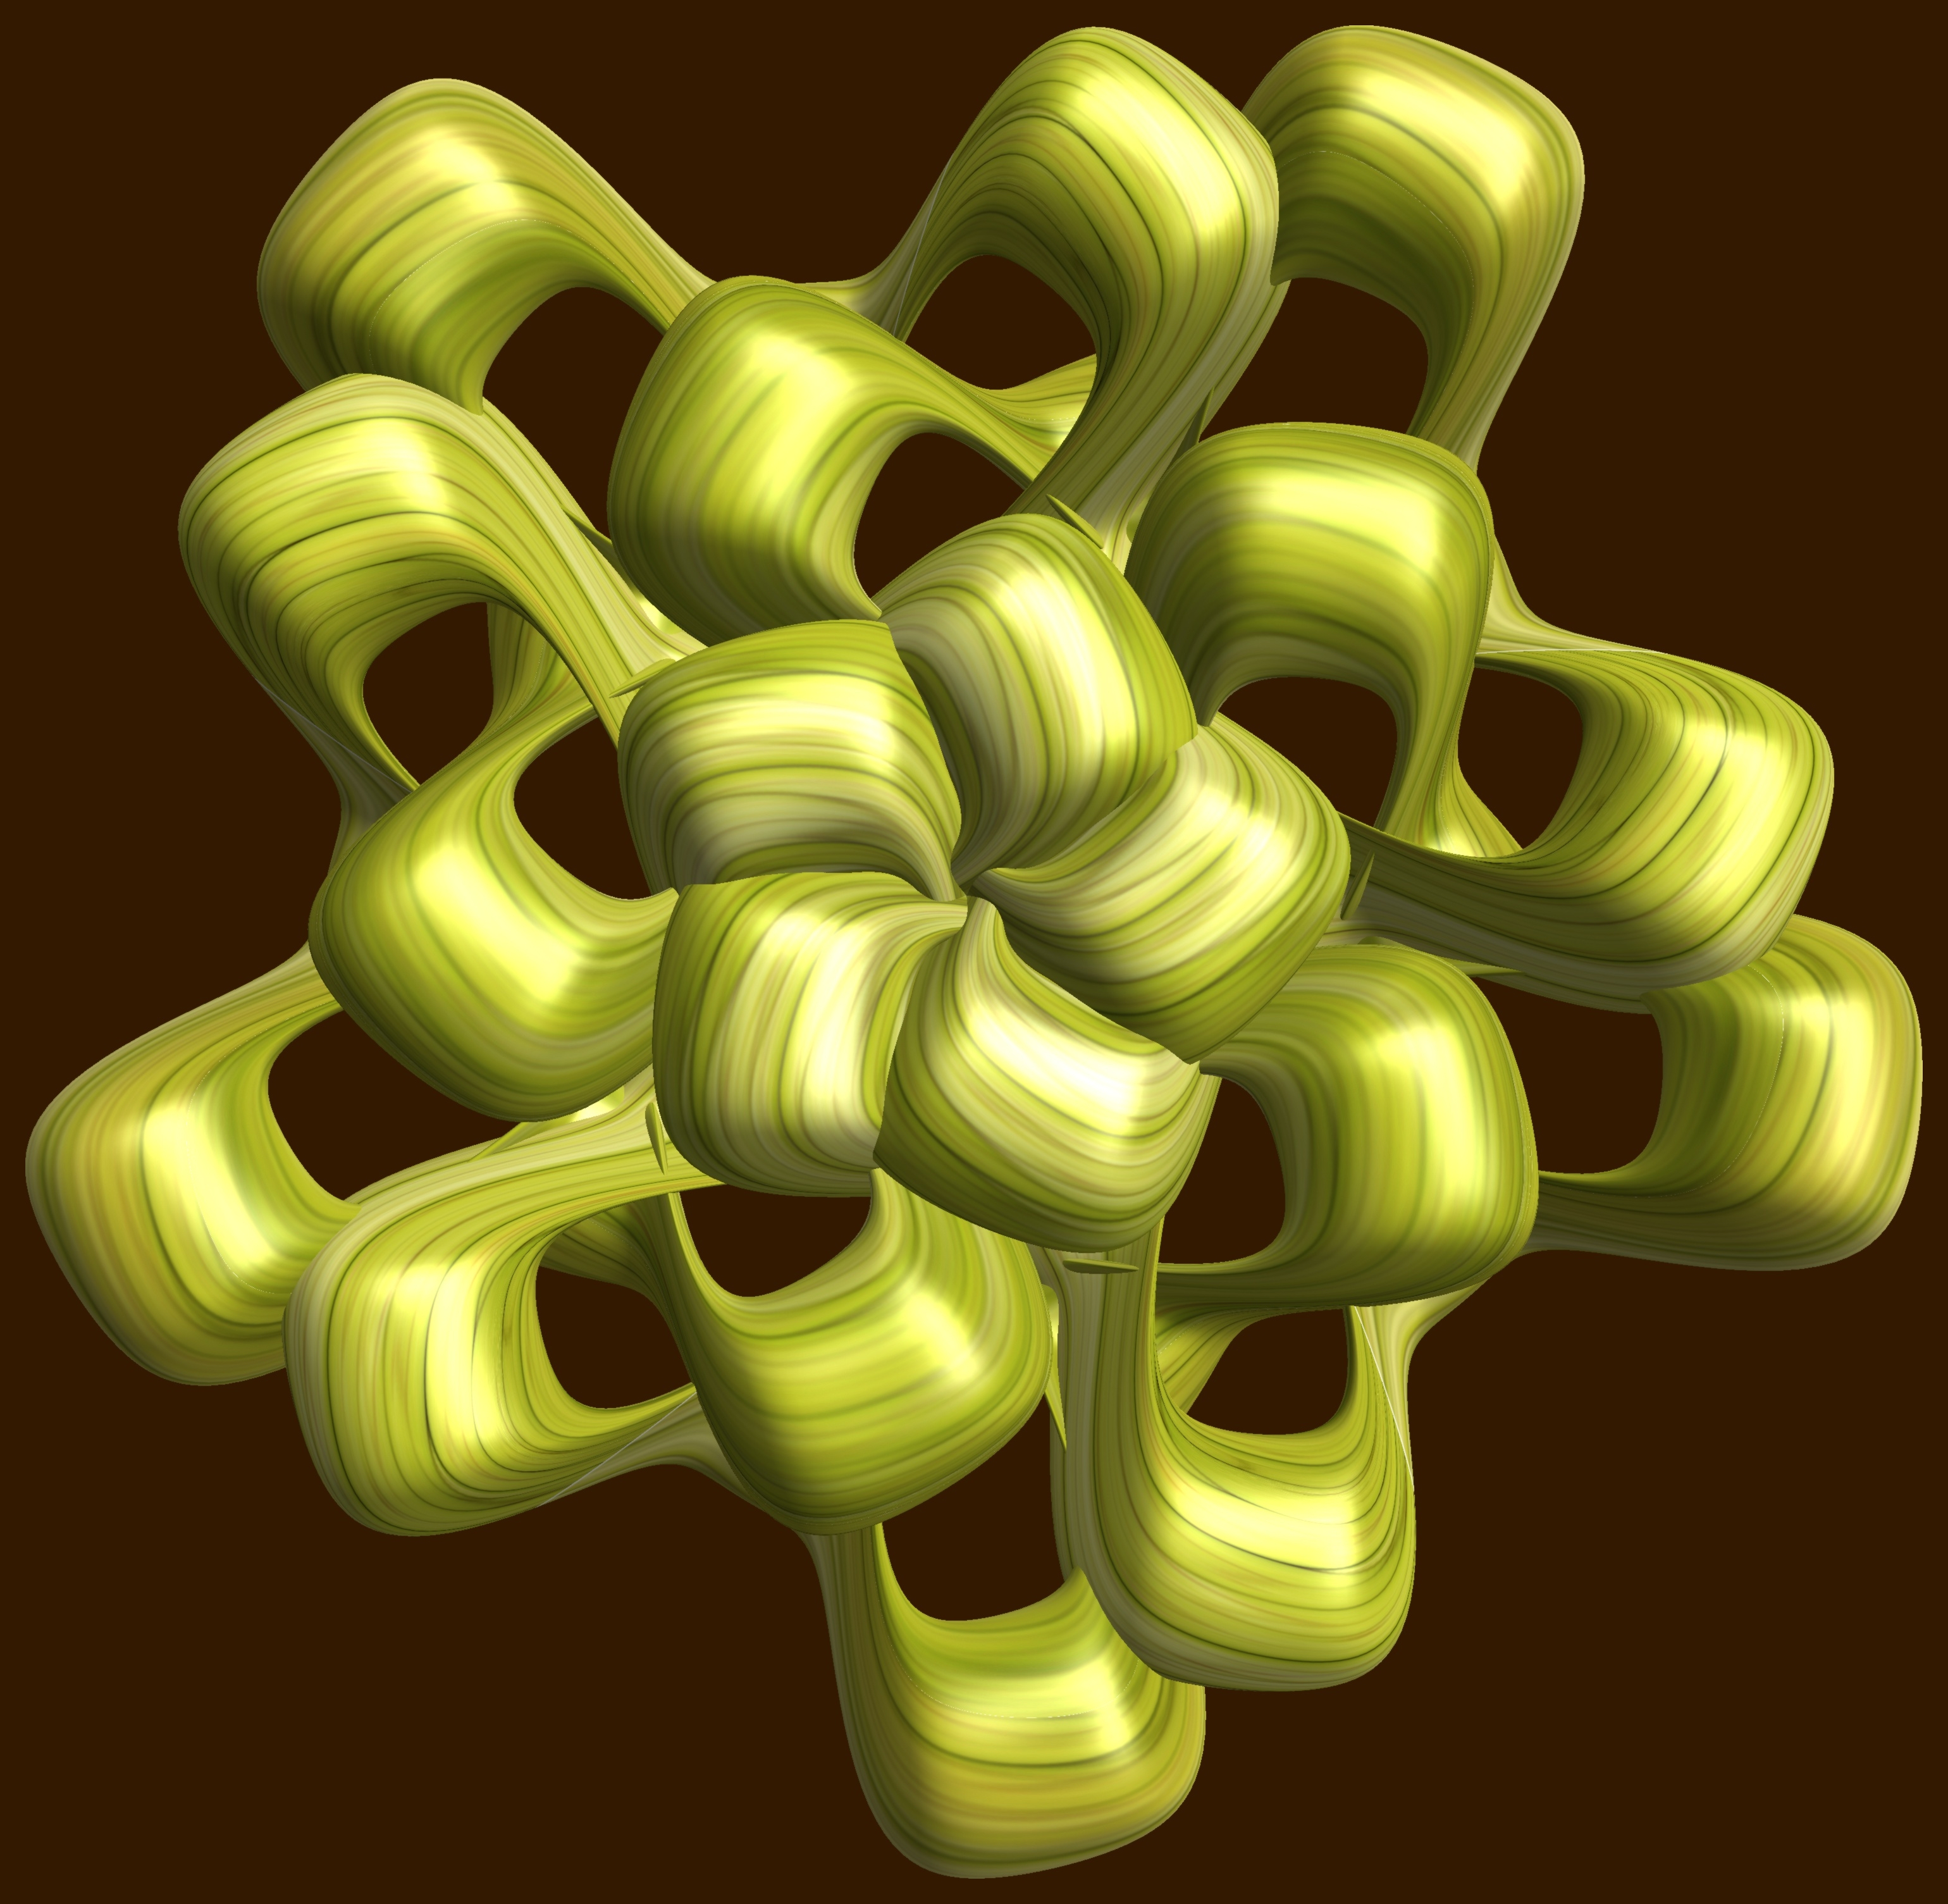
abstract, structure, texture, number, pattern, line, green, geometry, yellow, circle, font, sculpture, illustration, design, symmetry, 3d, graphic, shape, torus, mathematica, cg, parametricplot3d, code, program, algorithm, mapping, geometricsculpture